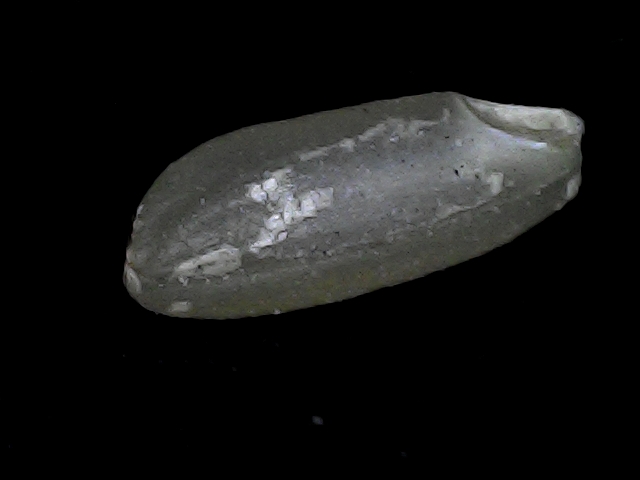
Rice variety: BD93